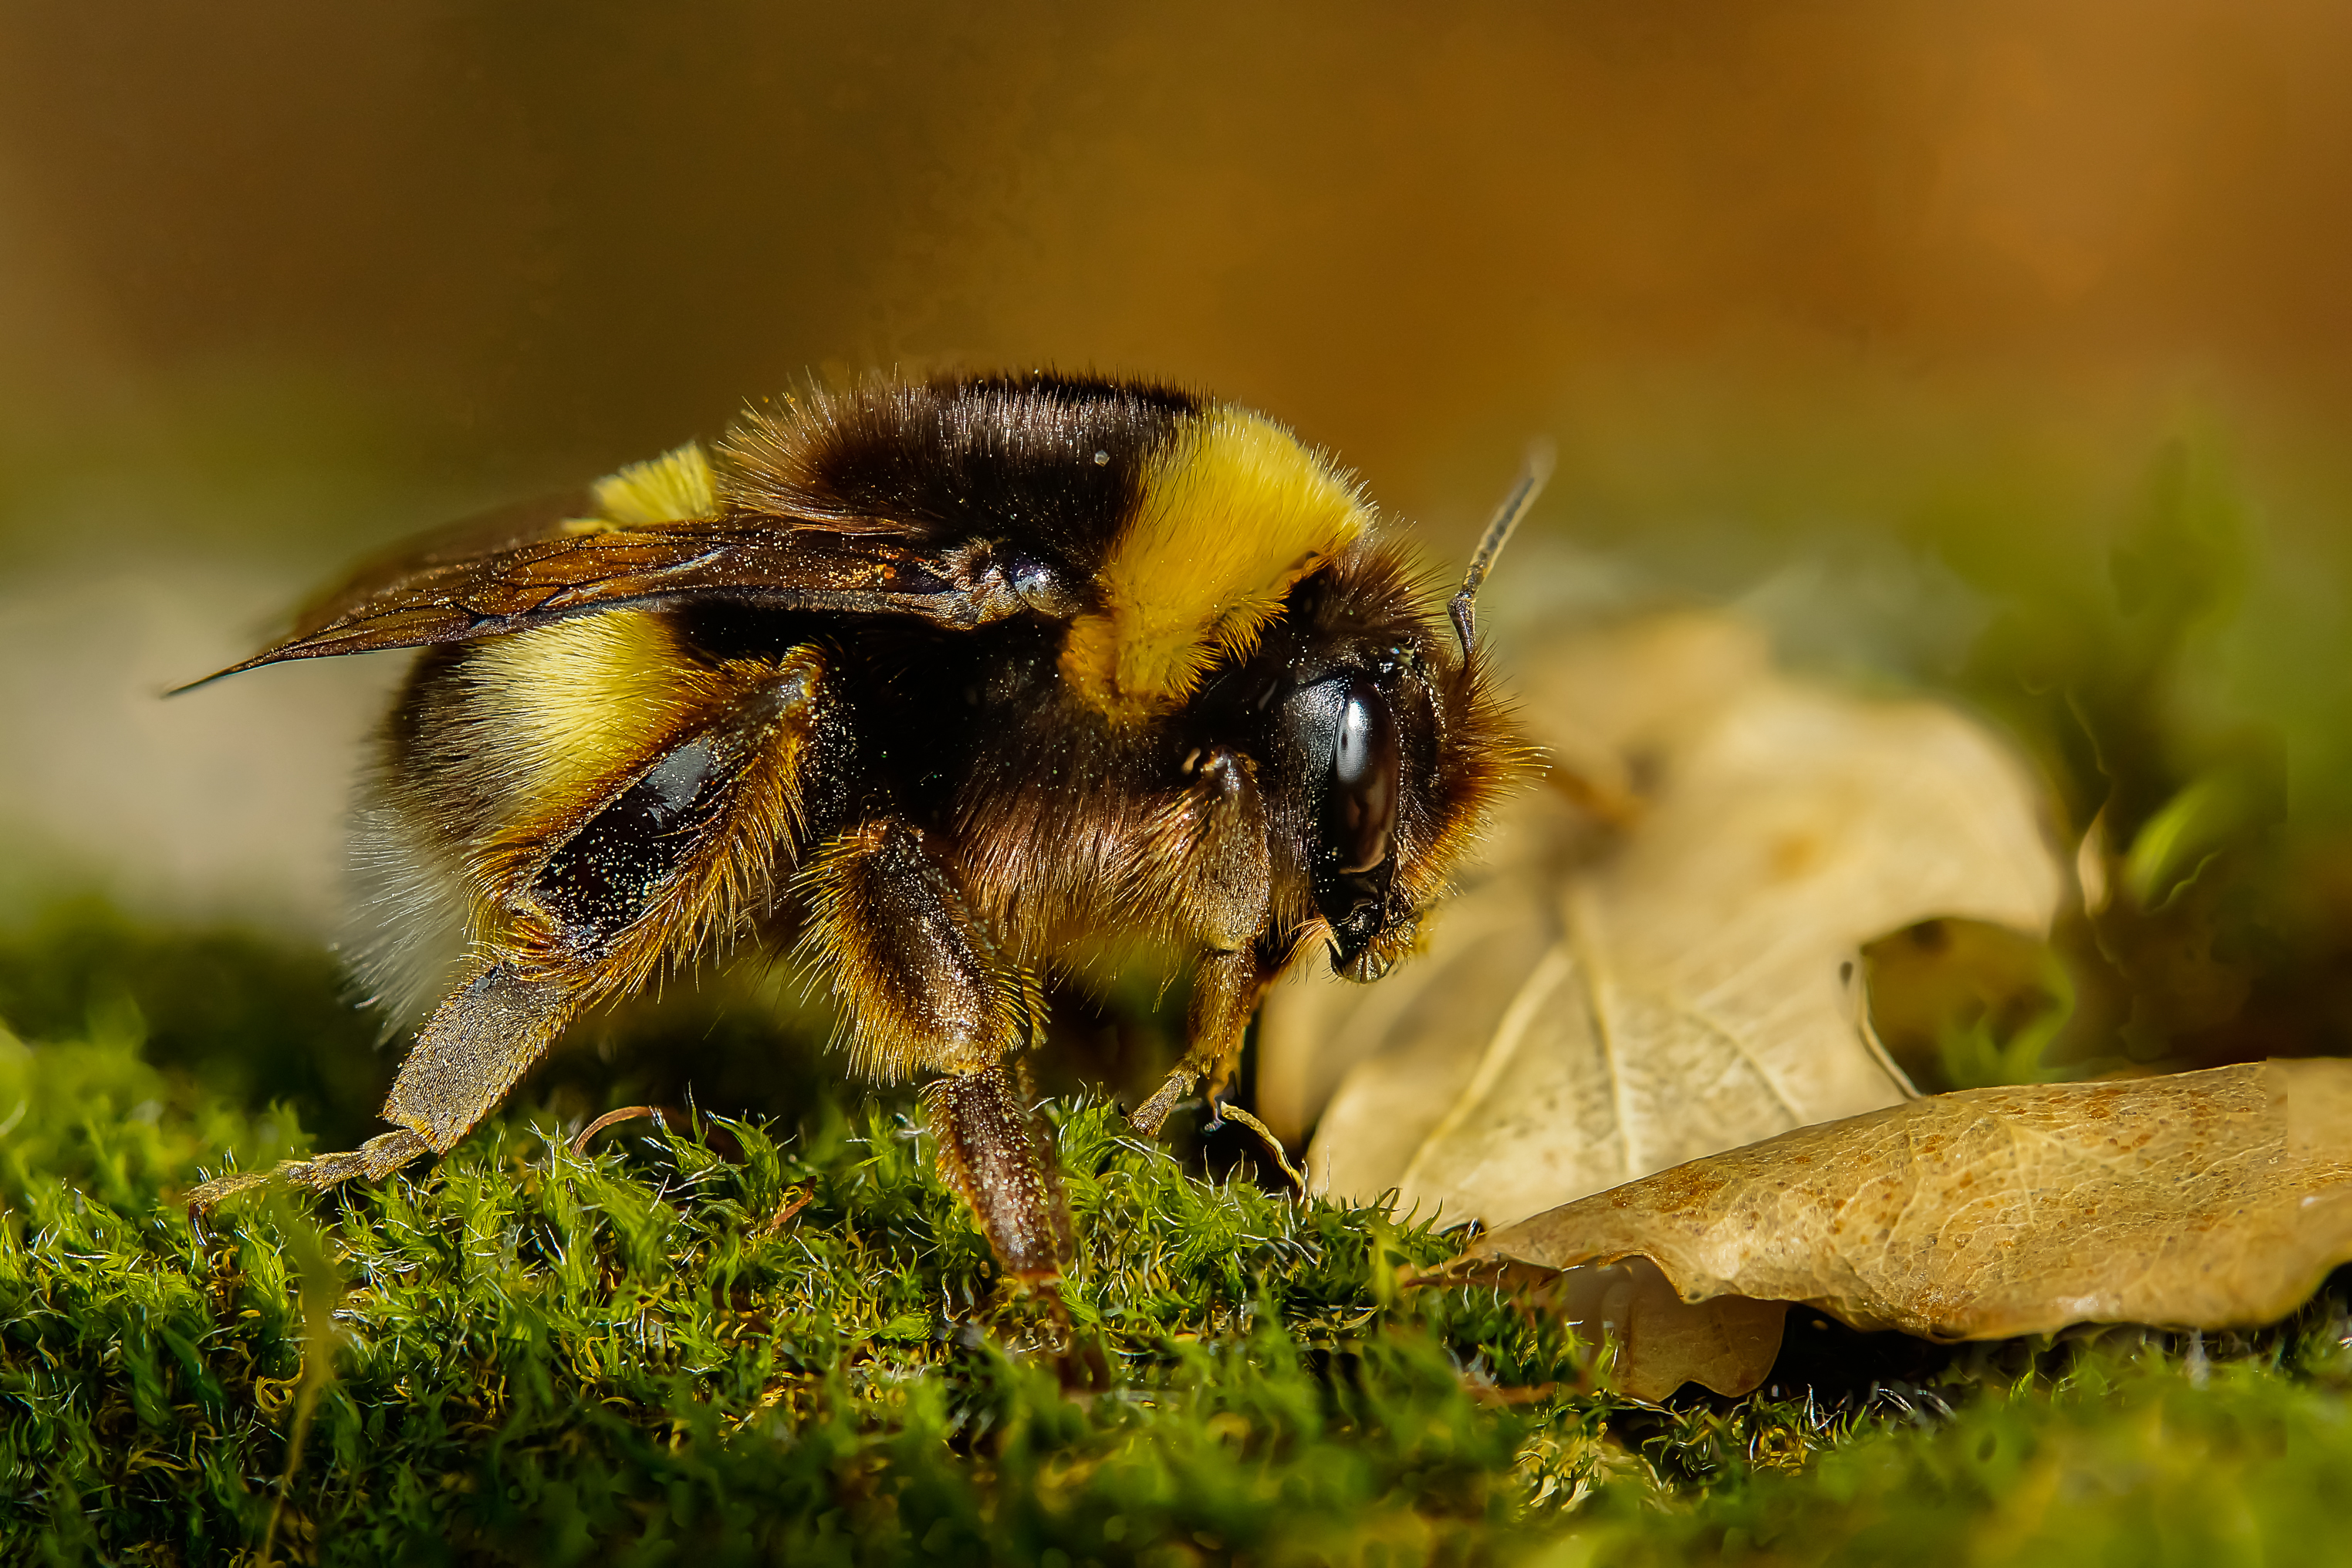
nature, photography, flower, photo, wildlife, pollen, insect, macro, flora, fauna, invertebrate, close up, animals, bee, naturaleza, 60mm, a77, bumblebee, focusstacking, nectar, bees, g, ggl1, gaby1, xovesphoto, animales, focusstack, sonya77, tamron60mm, gphoto, xelodegalicia, bracketingfocus, macro photography, arthropod, gabrielcoru a, abejas, honey bee, pollinator, membrane winged insect